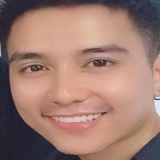
diễn viên Mạnh Quân